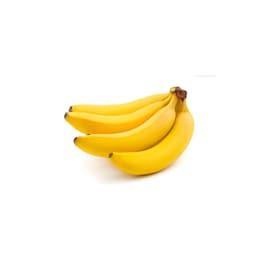
Label: banana